All That Remains (band)

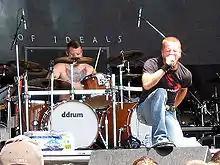
Shannon Lucas and Phil Labonte performing at Ozzfest 2006

Their third album, "The Fall of Ideals", was released on July 11, 2006, through Prosthetic Records. Once again, the album was produced by Adam Dutkiewicz. The album is also considered to be the band's breakthrough release, as it entered the "Billboard" 200 charts at number 75, selling almost 13,000 copies in its first week. "This Calling" was released as the album's first single. Two music videos were created, with one incorporating footage from "Saw III" (as it was the lead song from the film's soundtrack). A music video was made for the album's second single "The Air That I Breathe". The band was also a part of Ozzfest 2006. The song "Six" is featured in Guitar Hero II as an unlockable song . On June 20, 2007, it was announced that "The Fall of Ideals" had surpassed 100,000 sales in the United States. A music video for the album's third single "Not Alone" was filmed on July 4 and was released on September 10, 2007. In 2007, they played at Wacken Open Air in Wacken, Germany, to great success. On November 30, 2007, All That Remains released a live CD/DVD album titled "All That Remains Live".